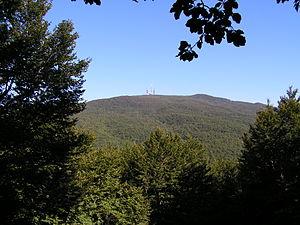
Le Hêtre commun, Fagus sylvatica, couramment désigné simplement comme le hêtre est une espèce d'arbres à feuilles caduques, indigène d'Europe, appartenant à la famille des Fagaceae, tout comme le chêne et le châtaignier.